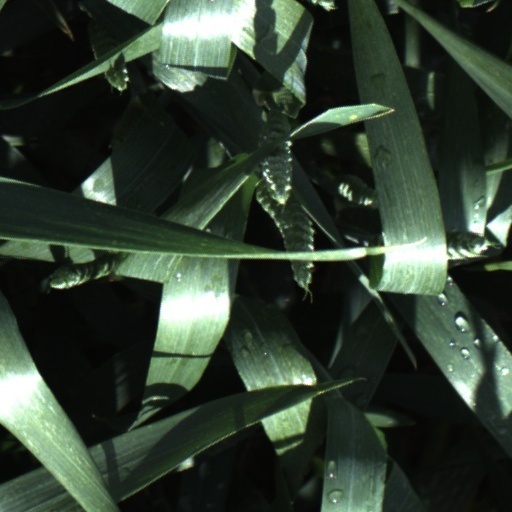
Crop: wheat